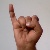
The image shows a hand gesture representing the letter 'I' in Indian Sign Language.